Cella

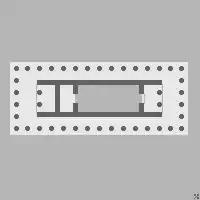
Temple layout with "cella" highlighted in gray

In Classical architecture, a or naos is the inner chamber of an ancient Greek or Roman temple. Its enclosure within walls has given rise to extended meanings: of a hermit's or monk's cell, and (since the 17th century) of a biological cell in plants or animals.